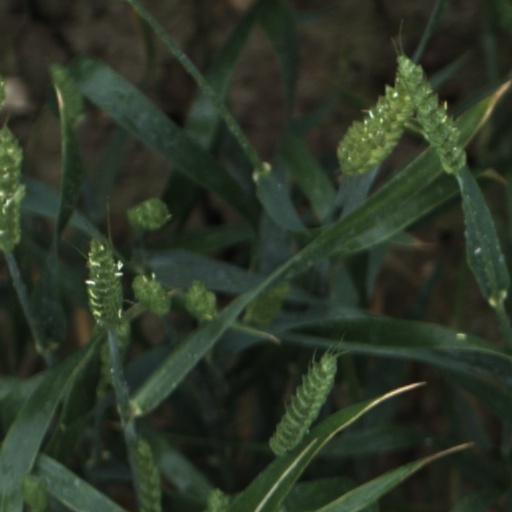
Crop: wheat